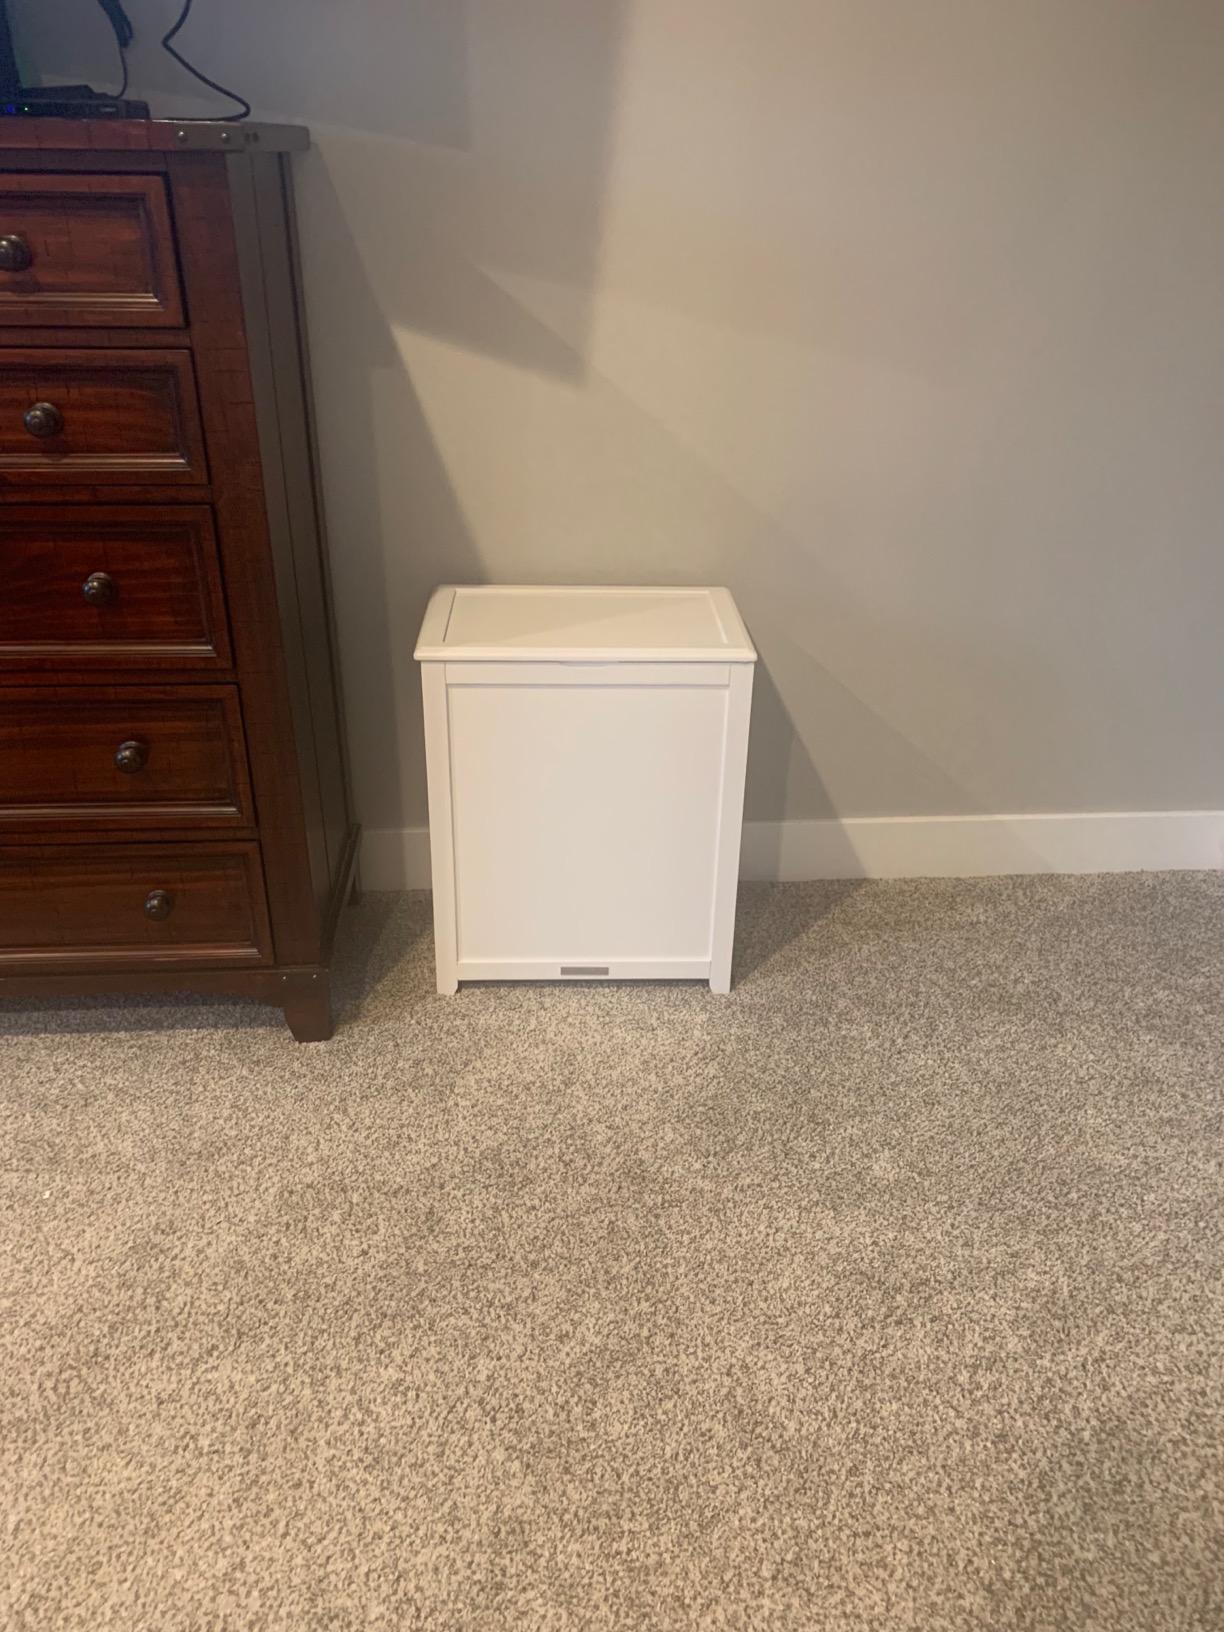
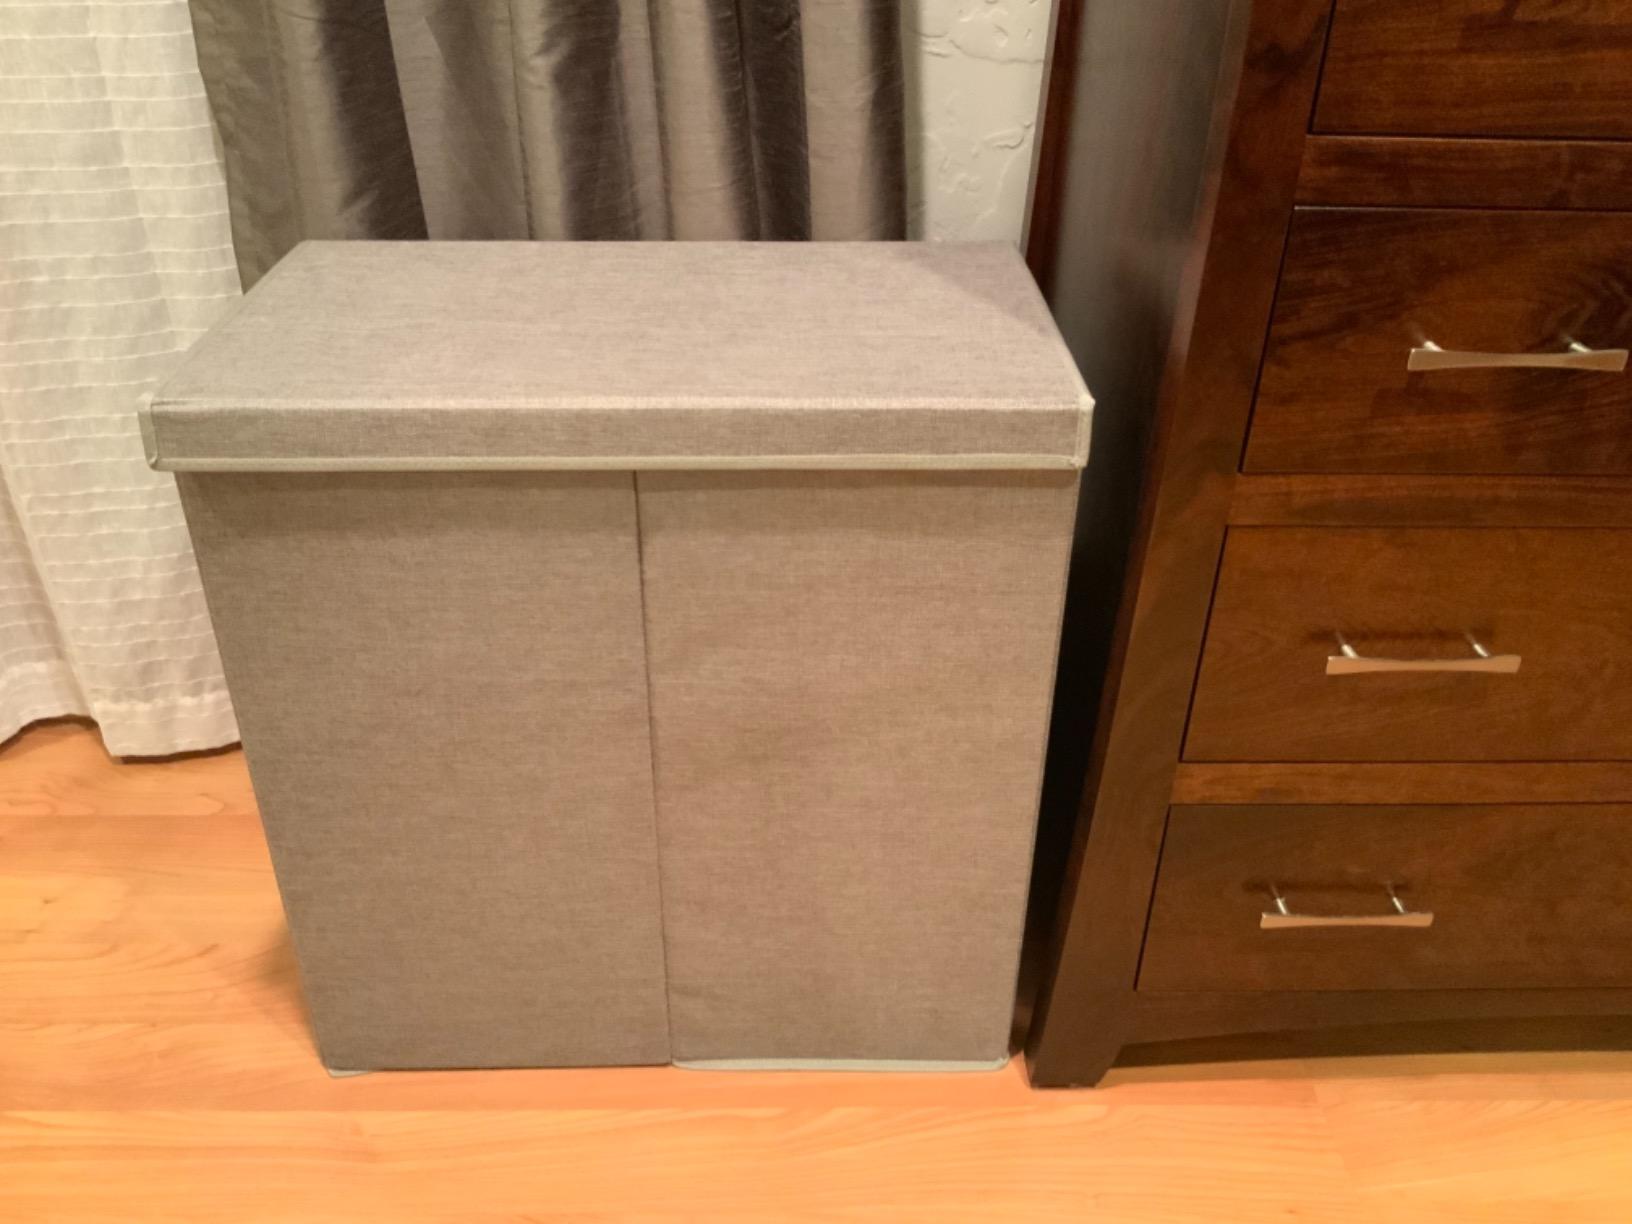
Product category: items_hamper
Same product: no